Jacket matrix

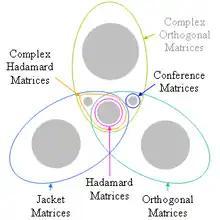
Hierarchy of matrix types

In other words, the inverse of a jacket matrix is determined by its element-wise or block-wise inverse. The definition above may also be expressed as: